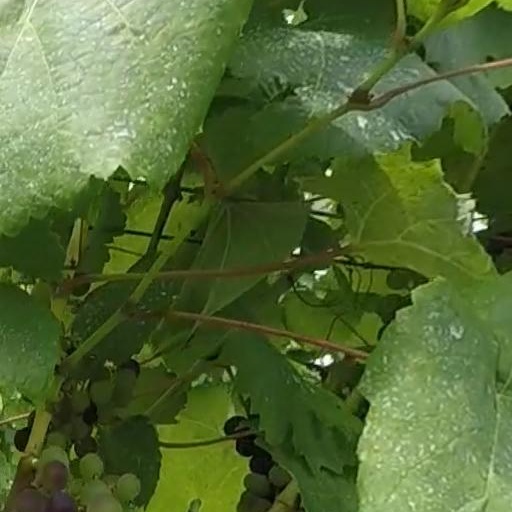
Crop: grape